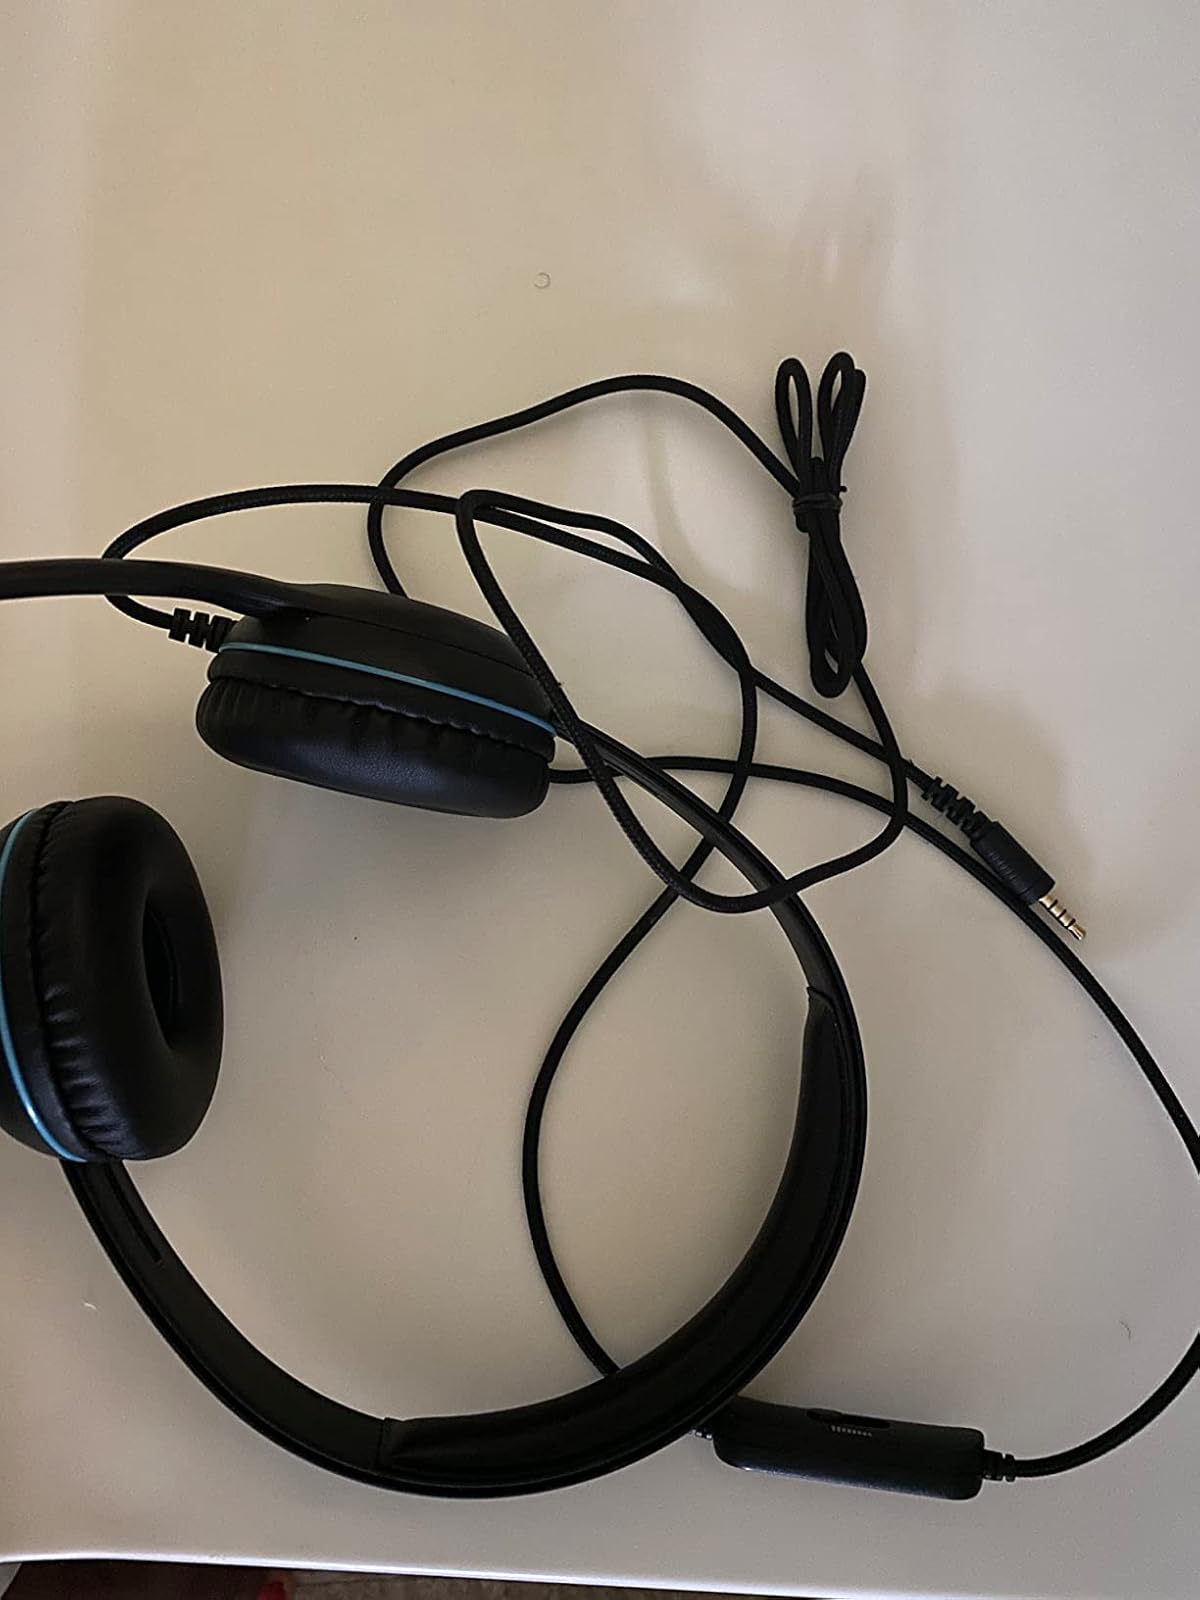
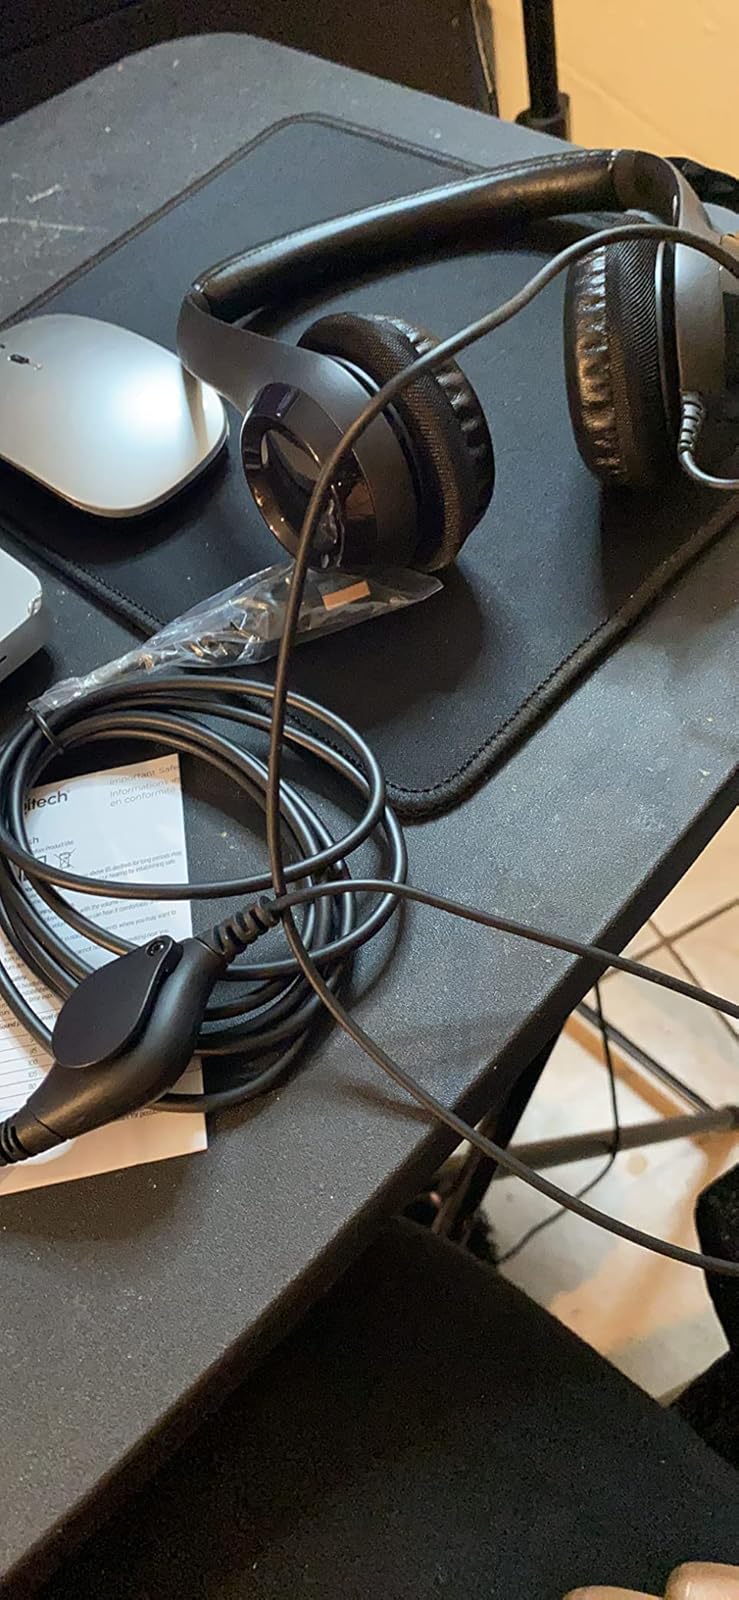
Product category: headphones
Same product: no